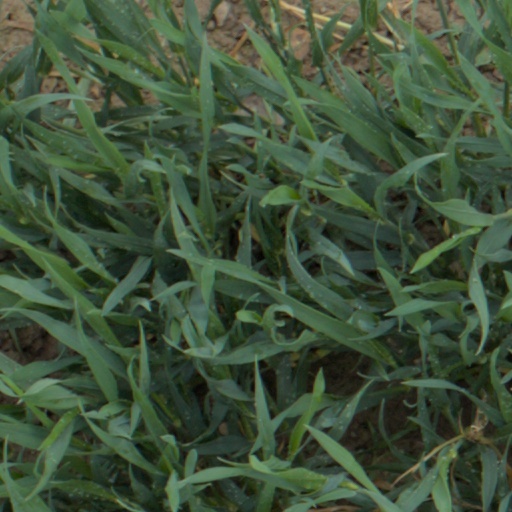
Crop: wheat